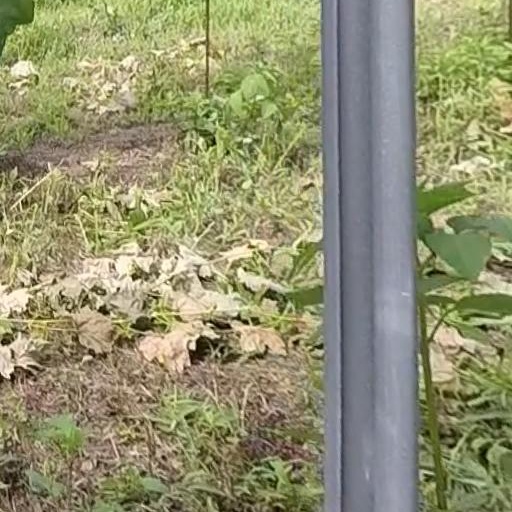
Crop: grape